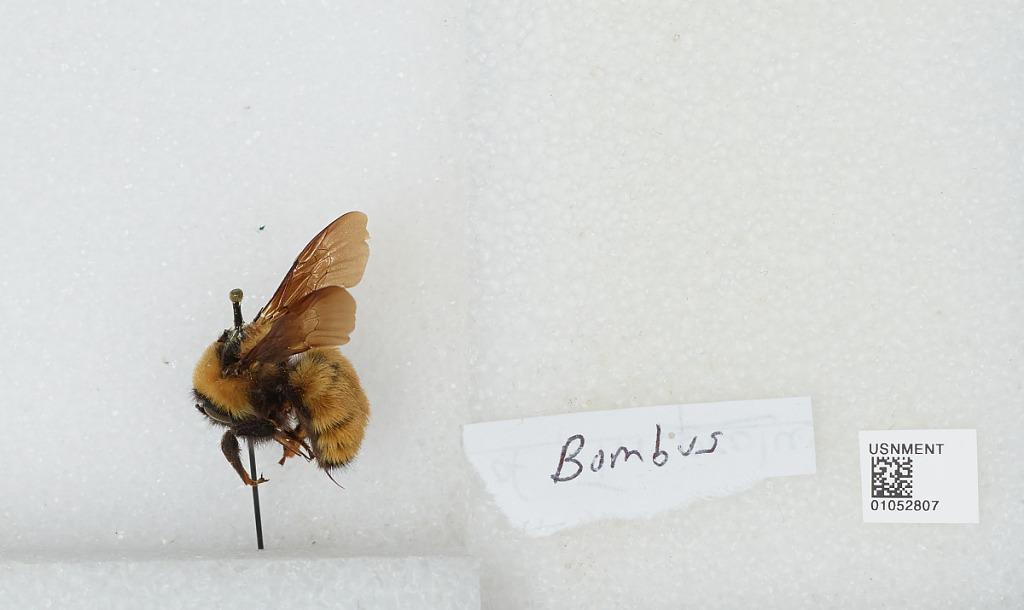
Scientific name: Bombus sp.